Counterpoint

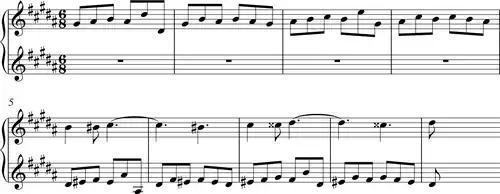
Bach fugue in G-sharp minor from WTC Book 2

Bach's 3-part Invention in F minor combines three independent melodies: